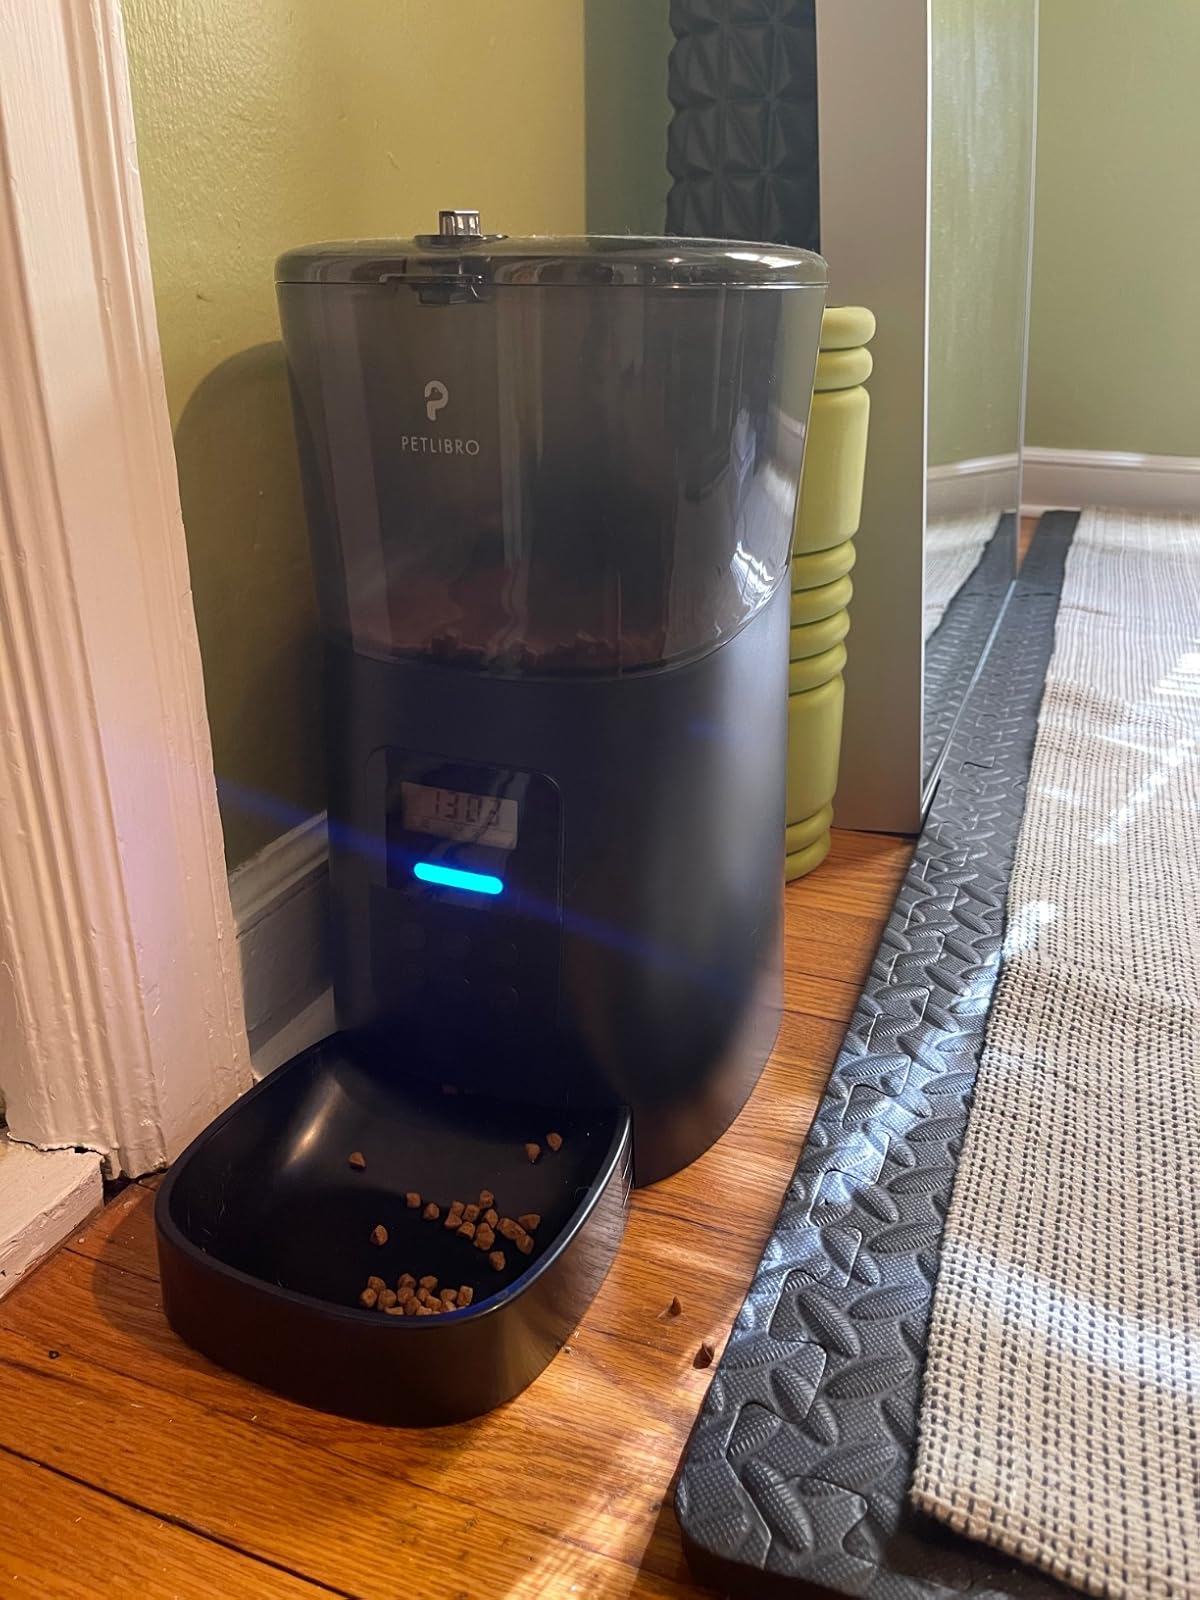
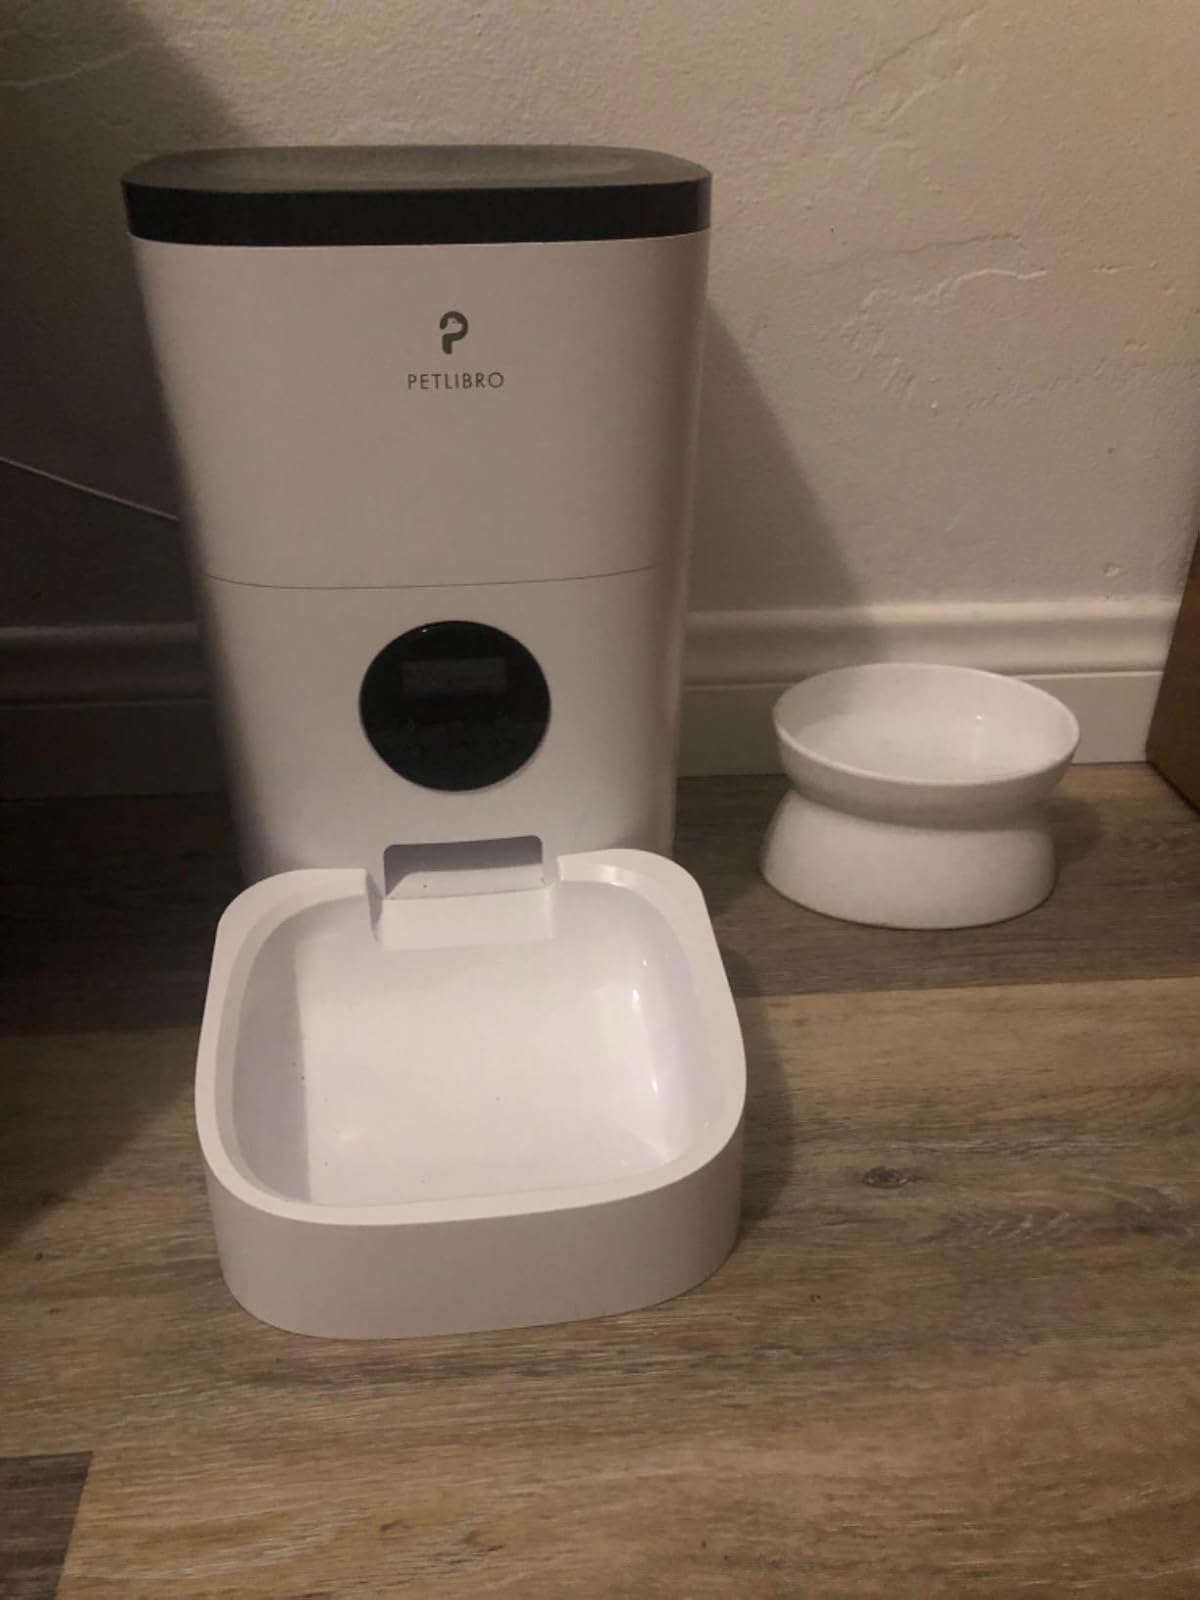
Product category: items_feeder
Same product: no